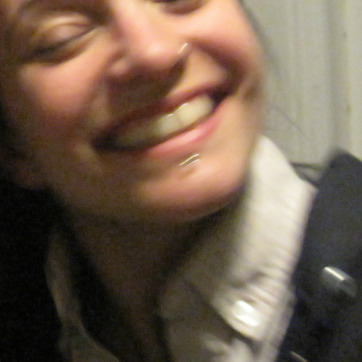
Material: skin